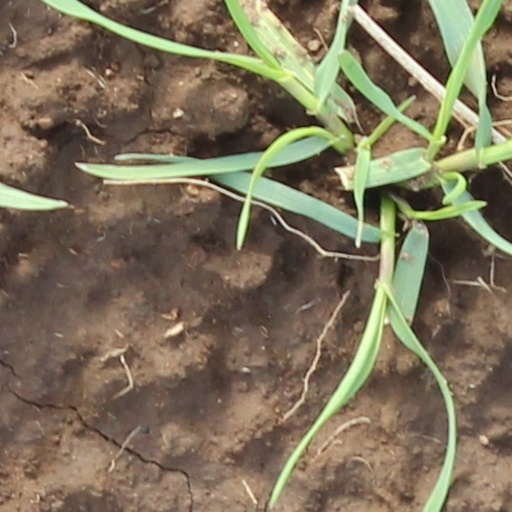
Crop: wheat